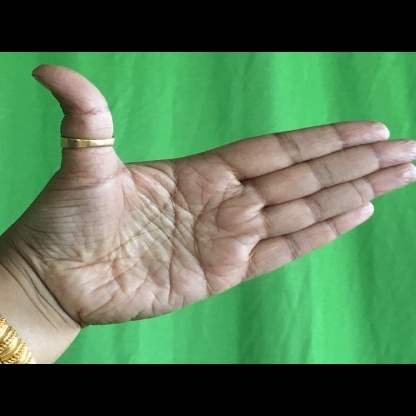
Mudra: Ardhachandran